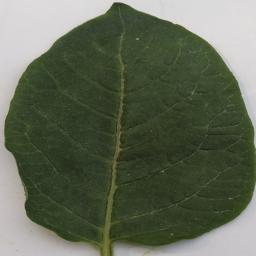
Label: Potato___Healthy